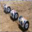
Label: can